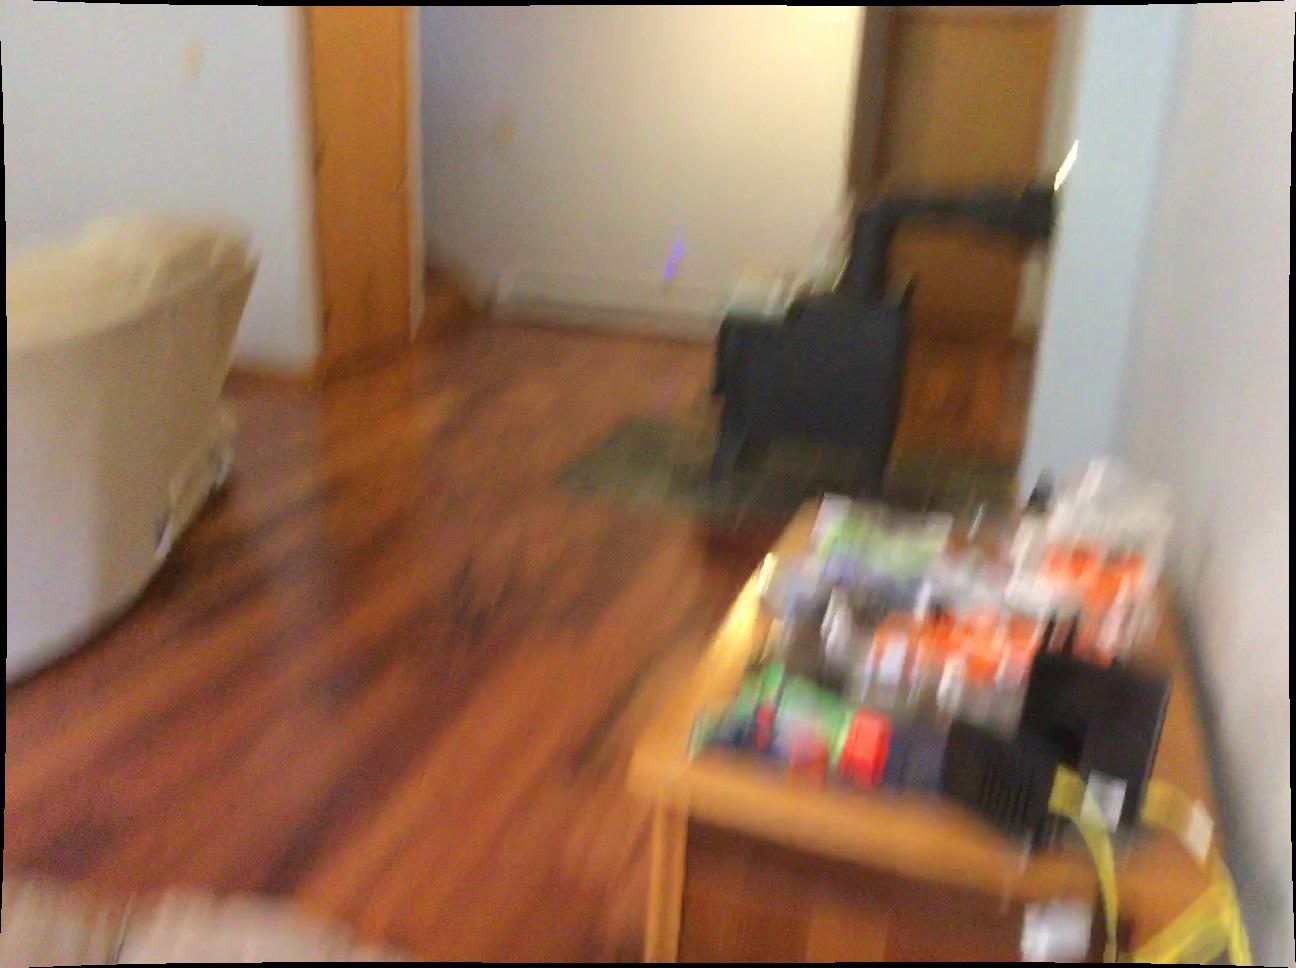
Question: In the image, there is the couch. Pinpoint several points within the vacant space situated behind the couch from the object's perspective. Your final answer should be formatted as a list of tuples, i.e. [(x1, y1), ...], where each tuple contains the x and y coordinates of a point satisfying the conditions above. The coordinates should be between 0 and 1, indicating the normalized pixel locations of the points.
Answer: [(0.325, 0.562), (0.436, 0.475), (0.274, 0.613), (0.388, 0.525), (0.385, 0.503), (0.270, 0.649), (0.414, 0.455), (0.283, 0.528), (0.316, 0.522), (0.370, 0.456), (0.184, 0.610), (0.245, 0.559), (0.359, 0.556), (0.234, 0.622), (0.216, 0.584), (0.363, 0.479), (0.174, 0.647), (0.336, 0.483), (0.314, 0.546), (0.397, 0.515), (0.192, 0.630), (0.394, 0.495), (0.388, 0.459), (0.402, 0.487), (0.304, 0.532), (0.244, 0.643), (0.301, 0.586), (0.379, 0.535), (0.429, 0.482), (0.227, 0.659), (0.201, 0.653), (0.285, 0.633), (0.325, 0.591), (0.396, 0.451), (0.337, 0.579), (0.326, 0.492), (0.271, 0.538), (0.353, 0.469), (0.374, 0.491), (0.336, 0.551), (0.225, 0.601), (0.372, 0.472), (0.380, 0.465), (0.424, 0.465), (0.365, 0.499), (0.348, 0.567), (0.367, 0.521), (0.288, 0.599), (0.218, 0.636), (0.405, 0.506)]